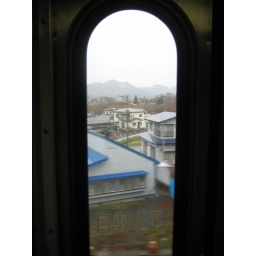
train to hirosaki in northern honshu (main island). we had an awesome sleeper car for the 10 hour ride.